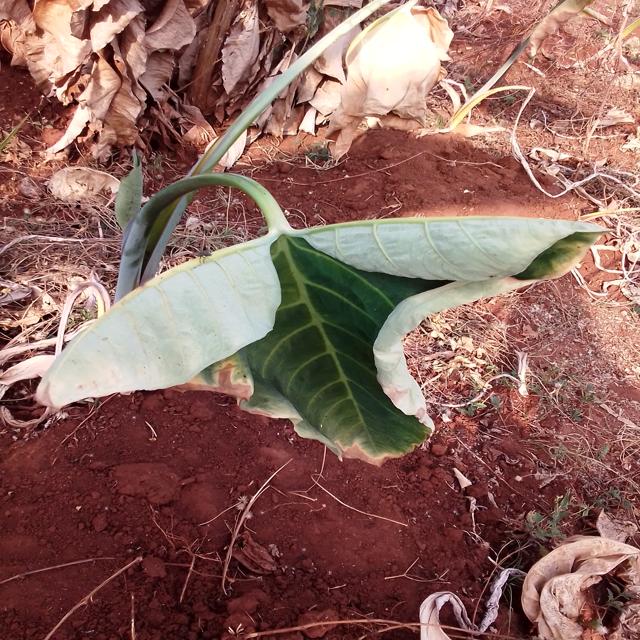
Label: Early_Blight